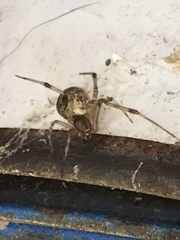
Species: Parasteatoda_tepidariorum